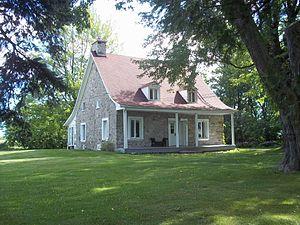
19530 boulevard Gouin Ouest (le Petit Fort), Montréal «
Le Circuit patrimonial à vélo de l'Ouest-de-l'Île est un circuit de 70 kilomètres situé dans le West Island. Il a été conçu par la Société du patrimoine de l'Ouest-de-l'Île dans le but de mettre en valeur les monuments culturels des villes et villages de l'ouest de l'île de Montréal : Dorval, Pointe-Claire, Beaurepaire, Beaconsfield, Baie-D'Urfé, Sainte-Anne-de-Bellevue, Senneville, Sainte-Geneviève, Pierrefonds, Île Bizard, Roxboro, Dollard-Des Ormeaux et Kirkland. Quelque 115 lieux qui sont présentés en tant que « bâtiments et sites du circuit ».